Abdellatif Jrindou

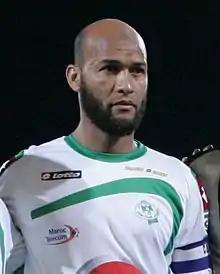
Abdellatif Jrindou

Abdellatif Jrindou (Arabic: عبد اللطيف جريندو) (born 1 October 1974) is a retired Moroccan football Defender.